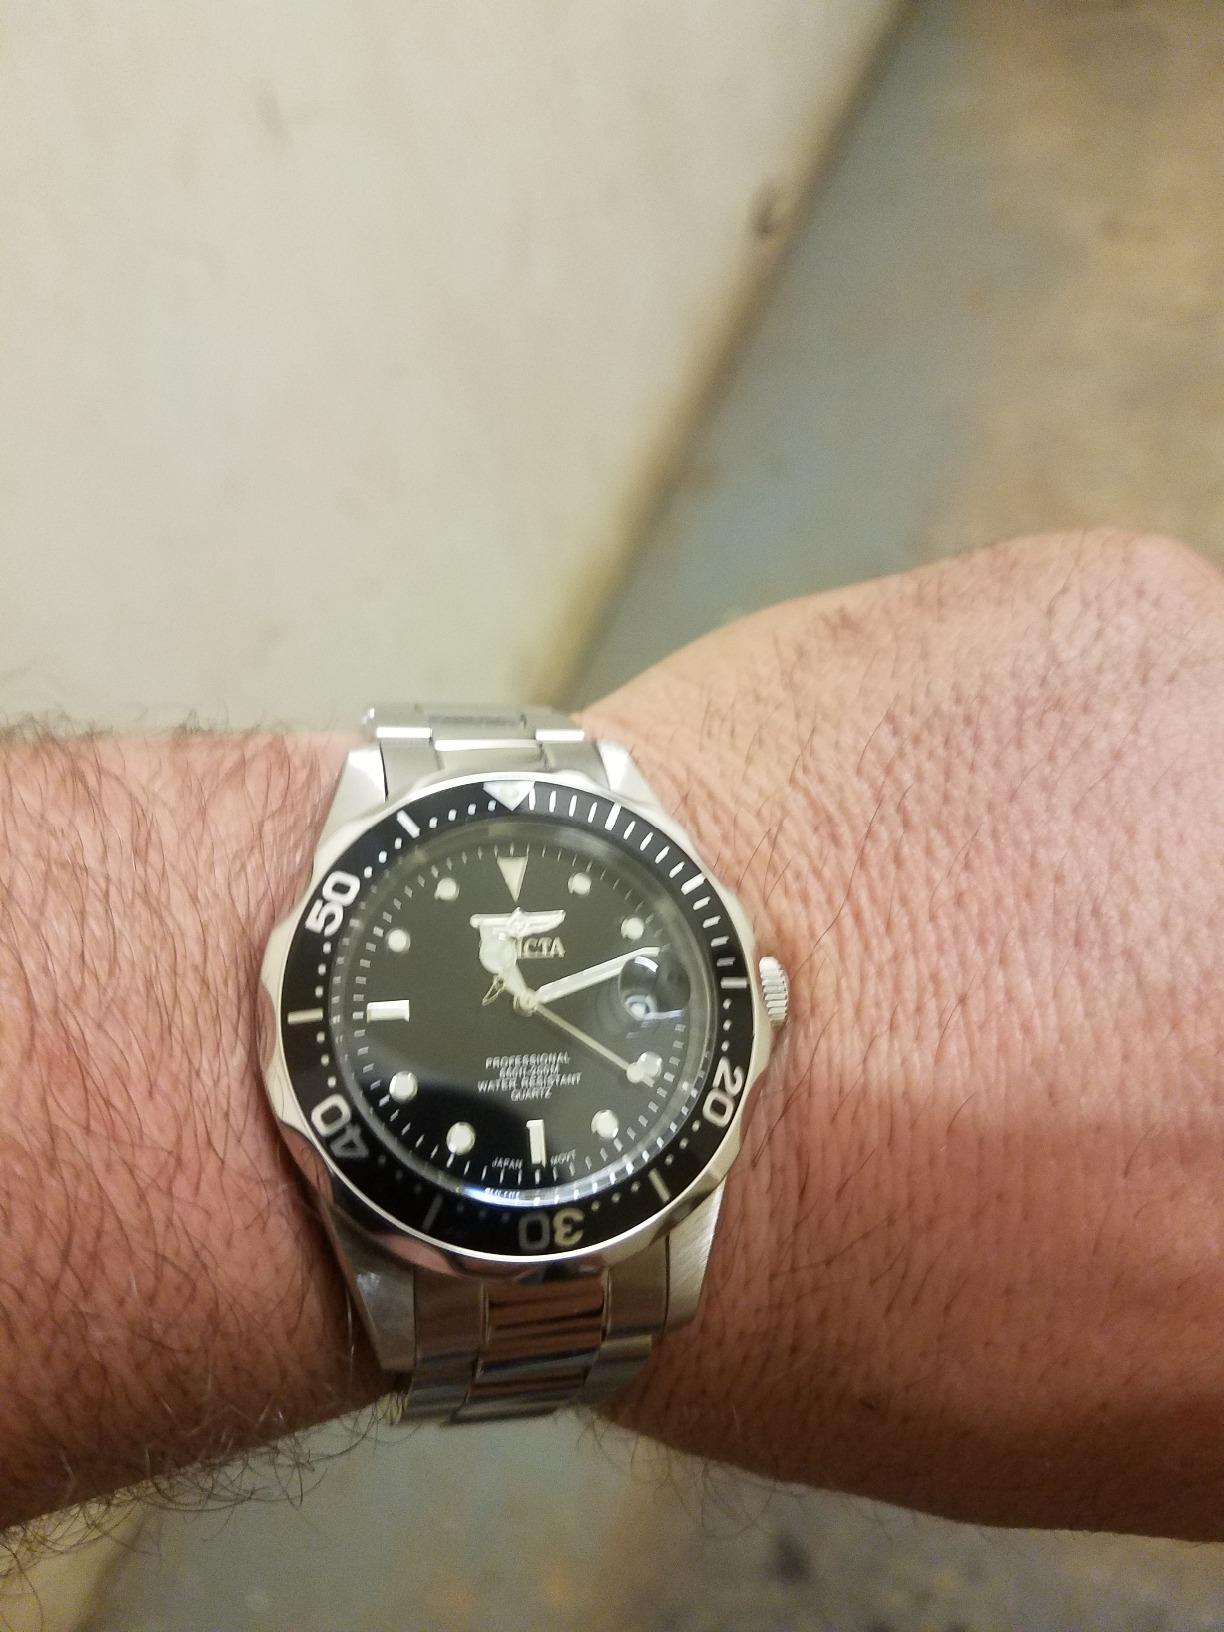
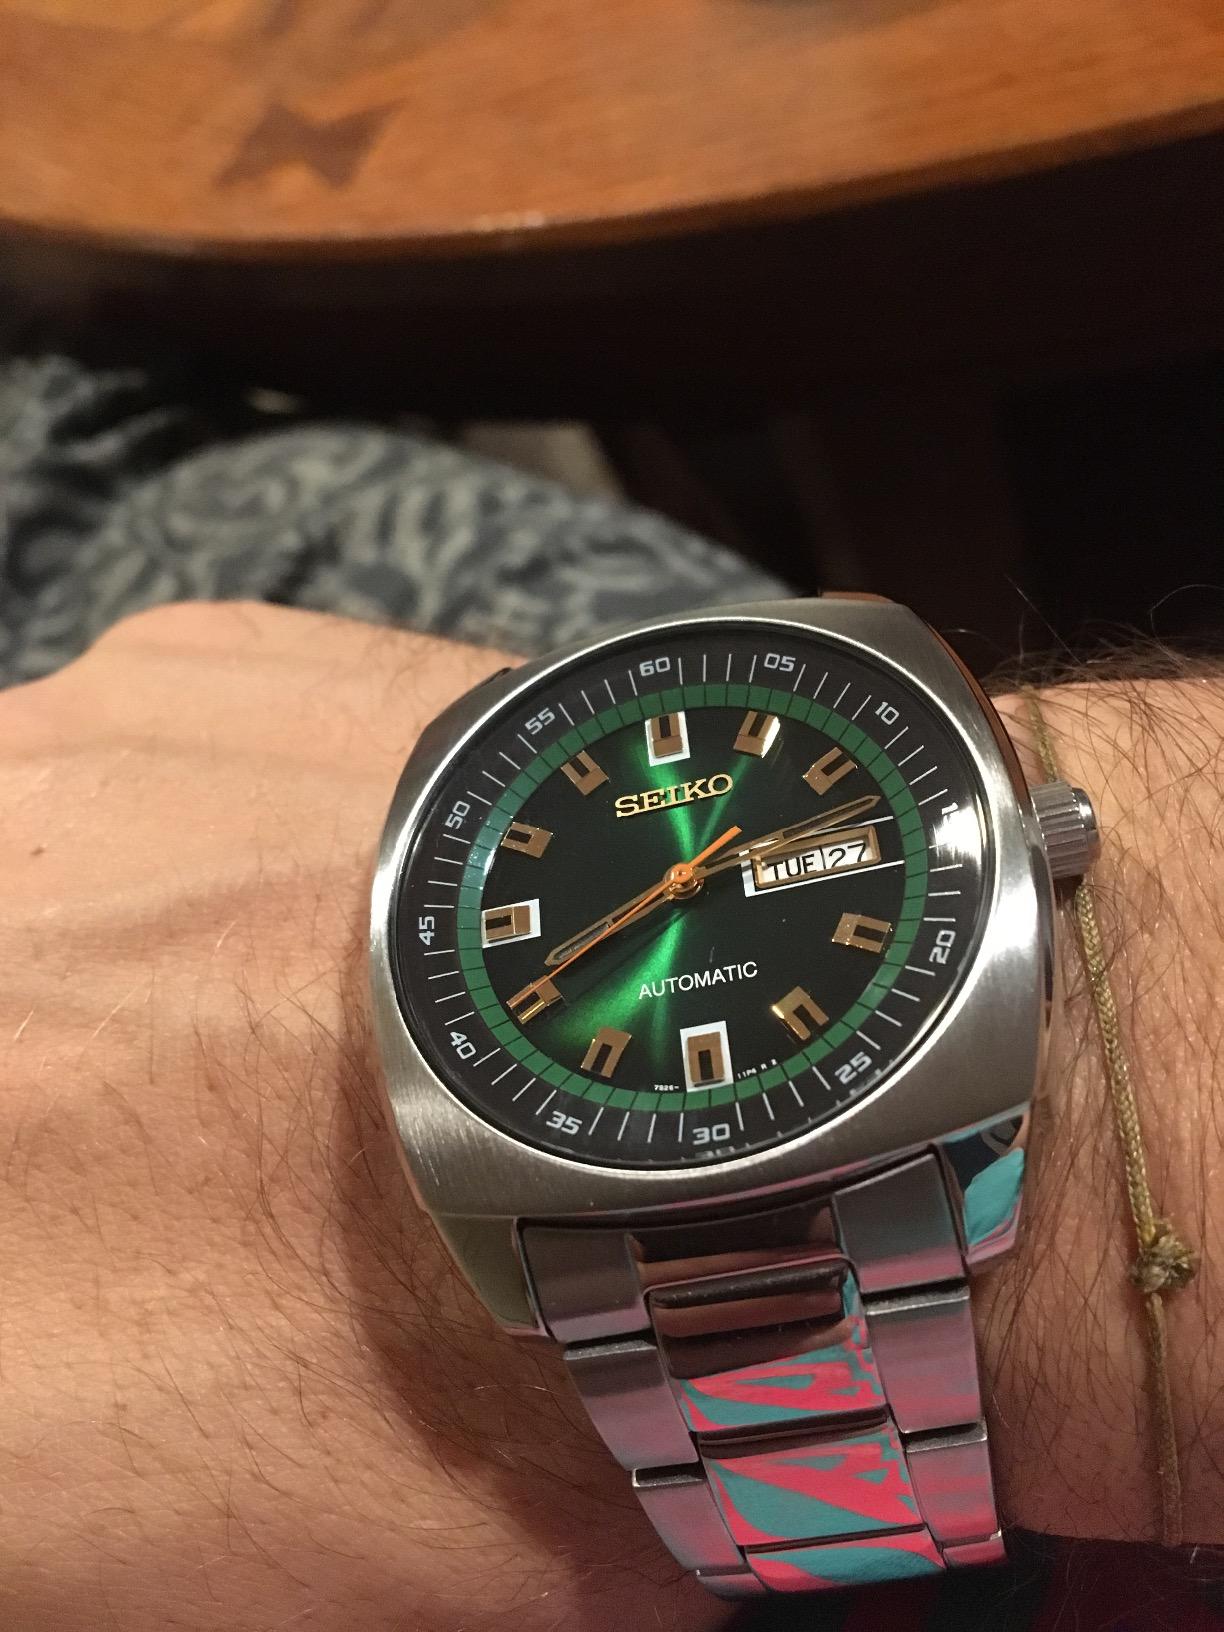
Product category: accessories_watch
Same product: no